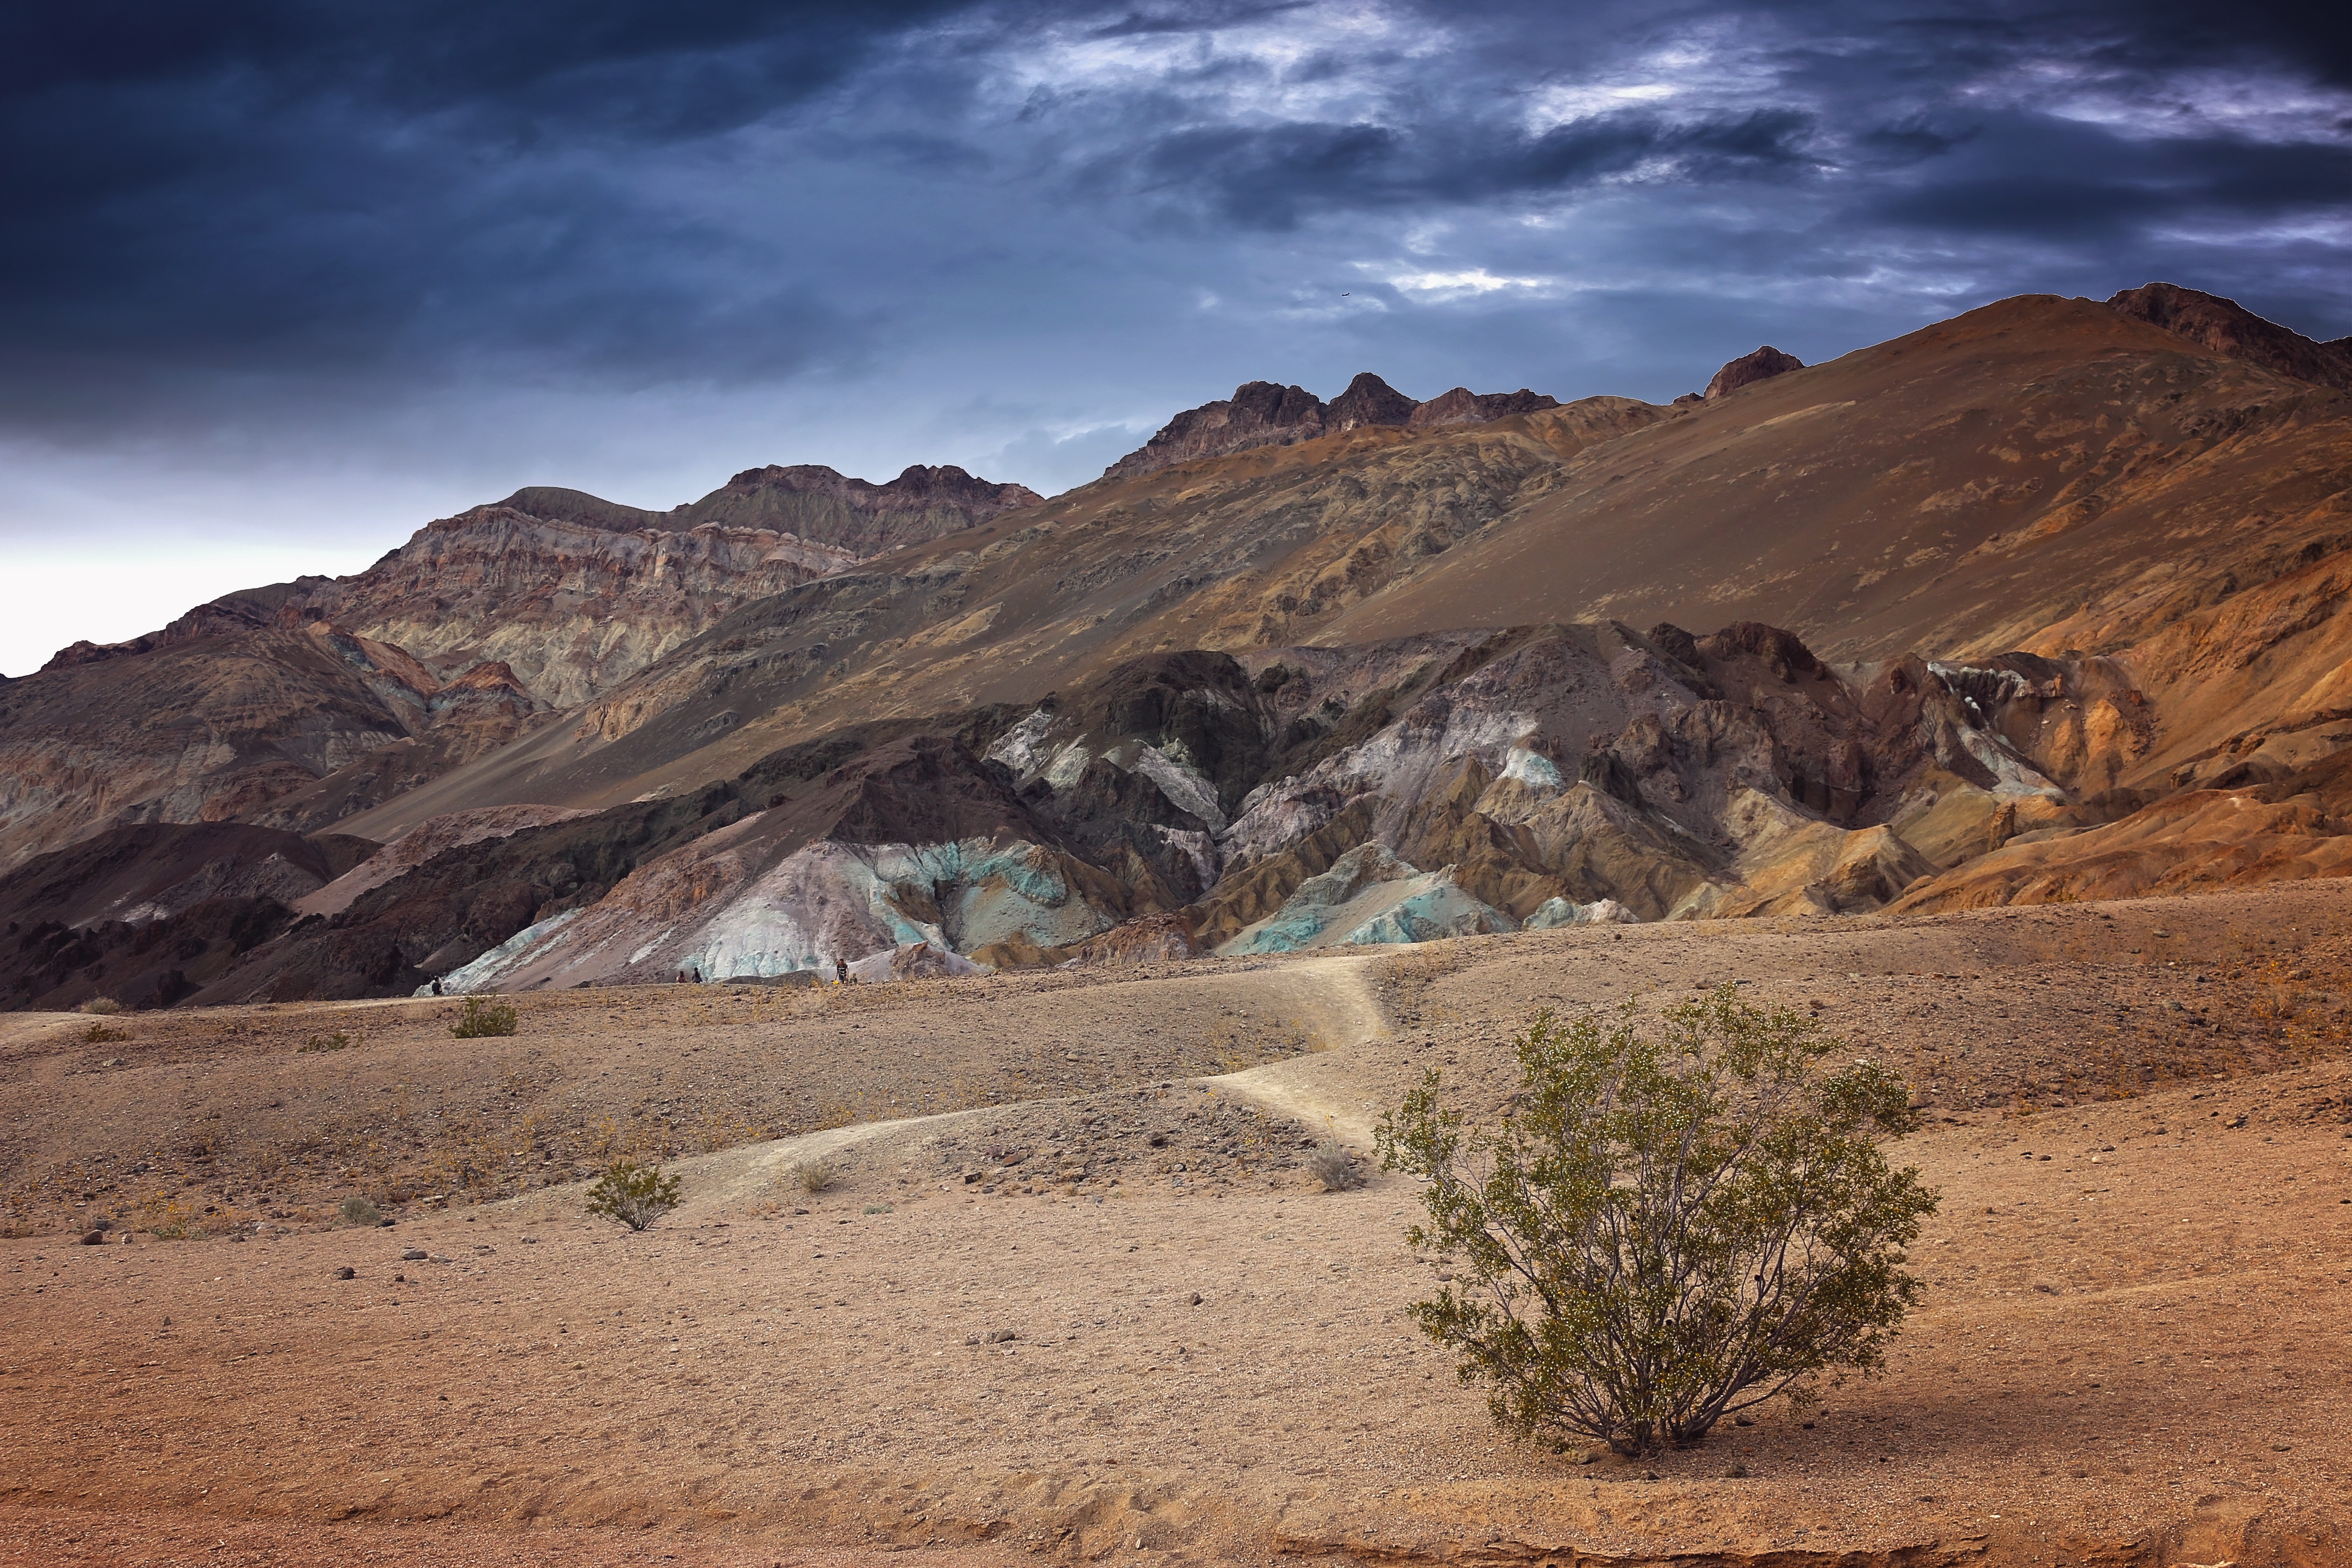
landscape, nature, rock, wilderness, mountain, sky, road, hill, desert, sandstone, valley, mountain range, dry, scenic, drive, natural, park, america, artist, blue, colorful, death, california, heat, erosion, outdoors, national, palette, geology, badlands, hot, plateau, states, wadi, death valley, landform, natural environment, geographical feature, aeolian landform, mountainous landforms, blue stone, artists drive